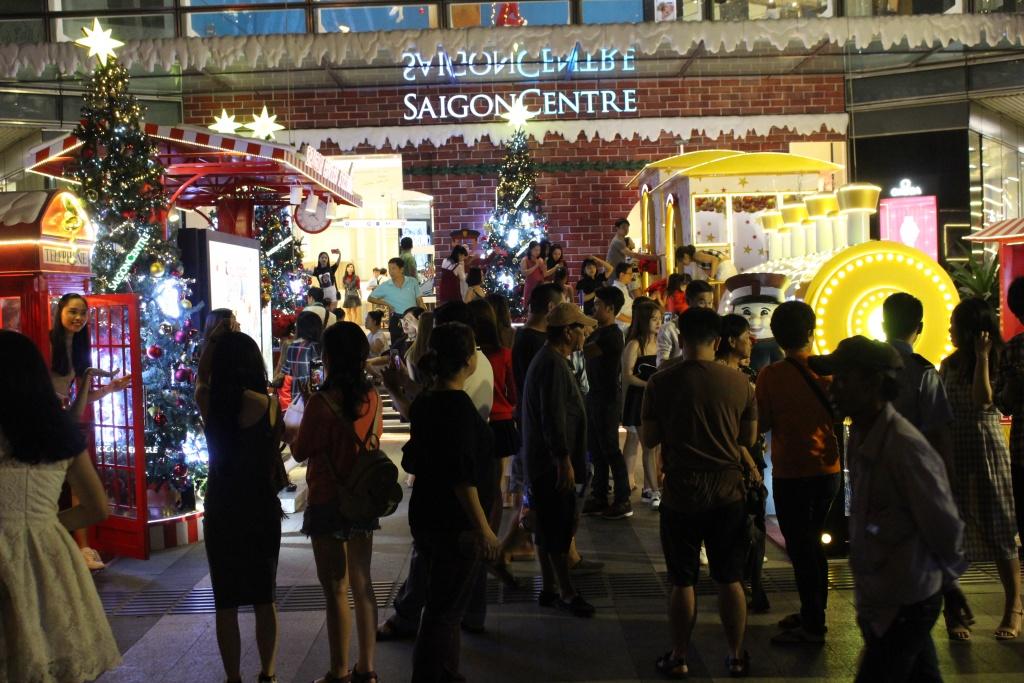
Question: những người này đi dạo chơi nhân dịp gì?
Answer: nhân dịp giáng sinh